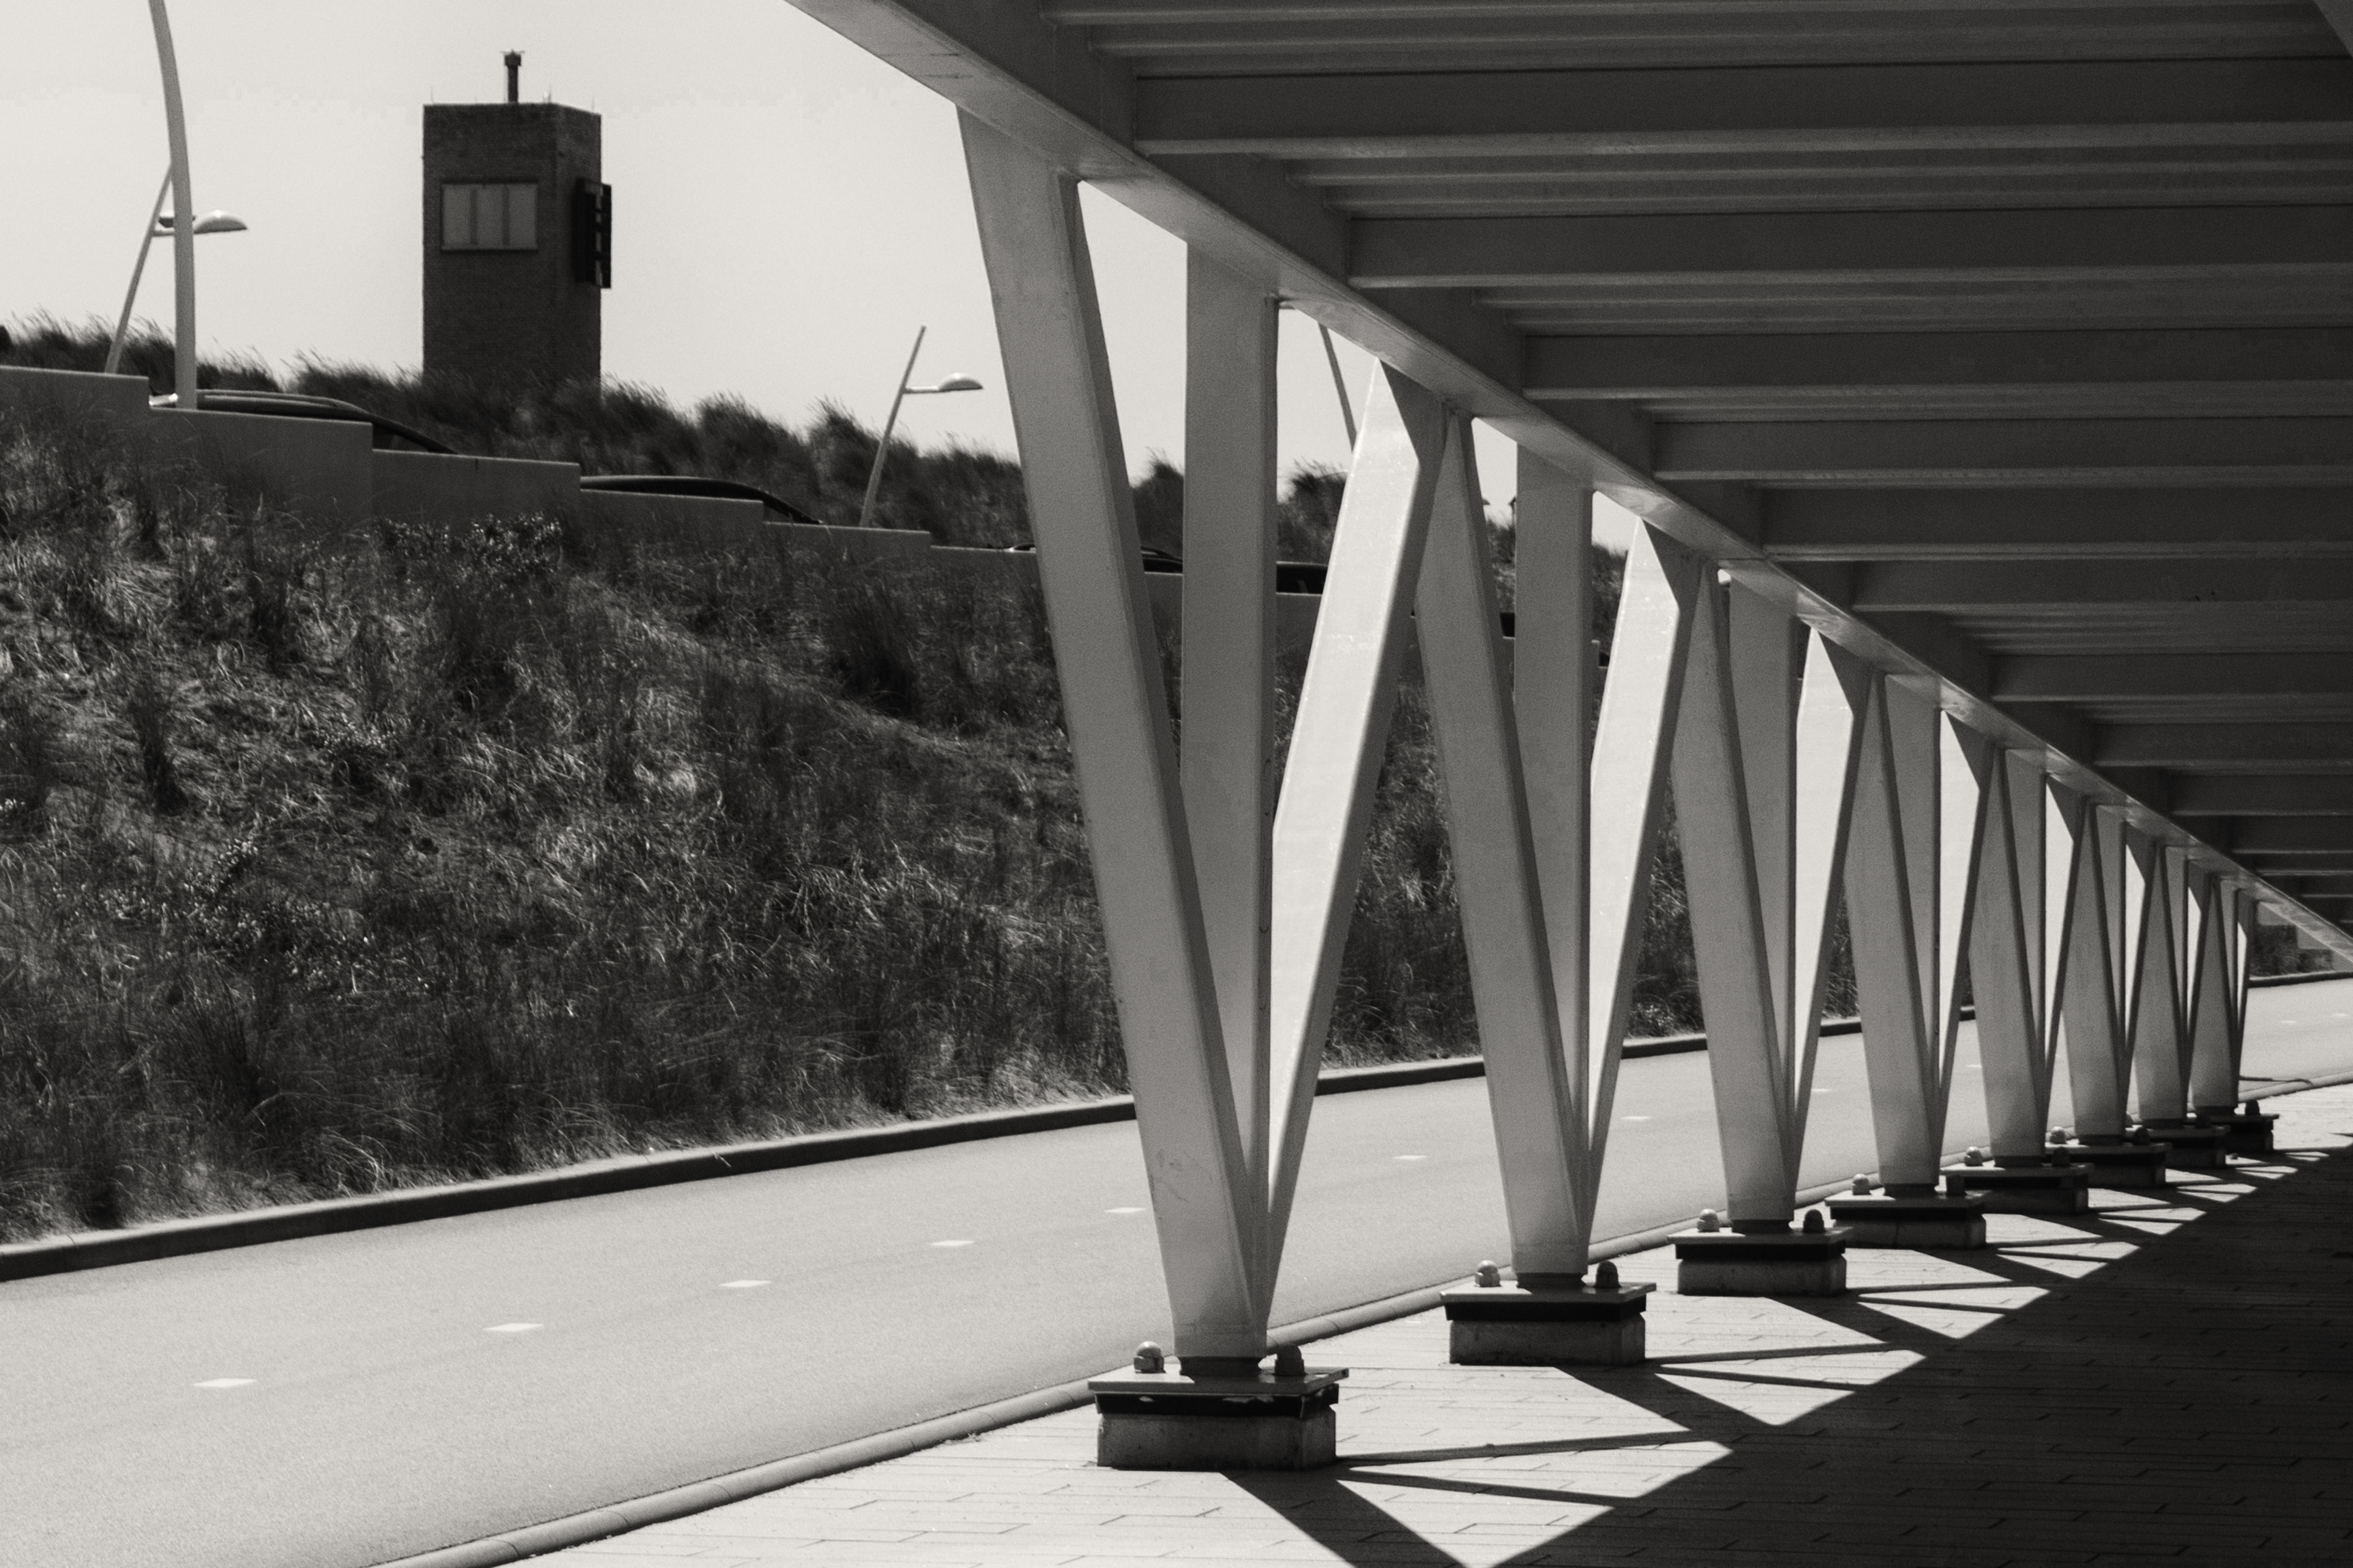
outdoor, black and white, architecture, road, white, bridge, building, photo, transport, line, shadow, nikon, black, monochrome, public transport, streetphotography, lines, holland, nederland, scheveningen, denhaag, netherlands, dutch, outdoorphotography, picture, photograph, fotos, foto, urbanphotography, shape, paulvandevelde, pdvandevelde, padagudaloma, dordrecht, nederlandinfotos, schaduw, urbanfotografie, pvdvfotografie, pdvandeveldedordrecht, nederlandsefotografie, dutchphotogaraphy, totallydutch, fotografienederland, hollandsefotografie, fotografieholland, straatfotografie, lijnen, bikebridge, voetgangersbrug, fietsersbrug, urban area, monochrome photography